Uttwil railway station

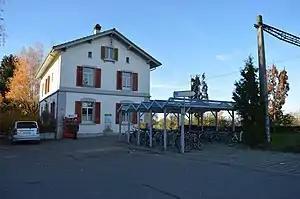
The station building in 2015

Uttwil railway station is a railway station in Uttwil, in the Swiss canton of Thurgau. It is an intermediate stop on the Lake line and is served as a request stop by local trains only.